Tuckpointing

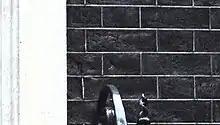
Brickwork of 10 Downing Street, showing fine white fillets in carefully matched dark mortar

Tuckpointing is a way of using two contrasting colours of mortar in the mortar joints of brickwork, with one colour matching the bricks themselves to give an artificial impression that very fine joints have been made. In some parts of the United States and Canada, some confusion may result as the term is often used interchangeably with "pointing" (to correct defects or finish off joints in newly laid masonry) and "repointing" (to place wet mortar into cut or raked joints to repair weathered joints in old masonry).